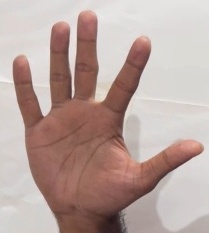
ASL sign: 5